Jemal Tabidze

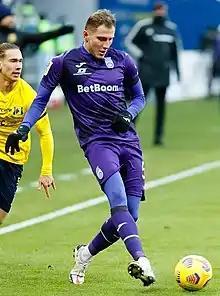
Tabidze with FC Ufa in 2020

Jemal "Jimmy" Tabidze (born 18 March 1996) is a Georgian professional footballer who plays as centre-back for Russian Premier League club Dynamo Makhachkala and the Georgia national team.